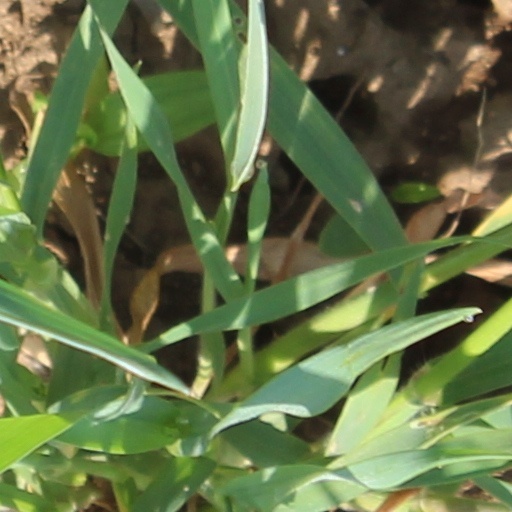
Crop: wheat